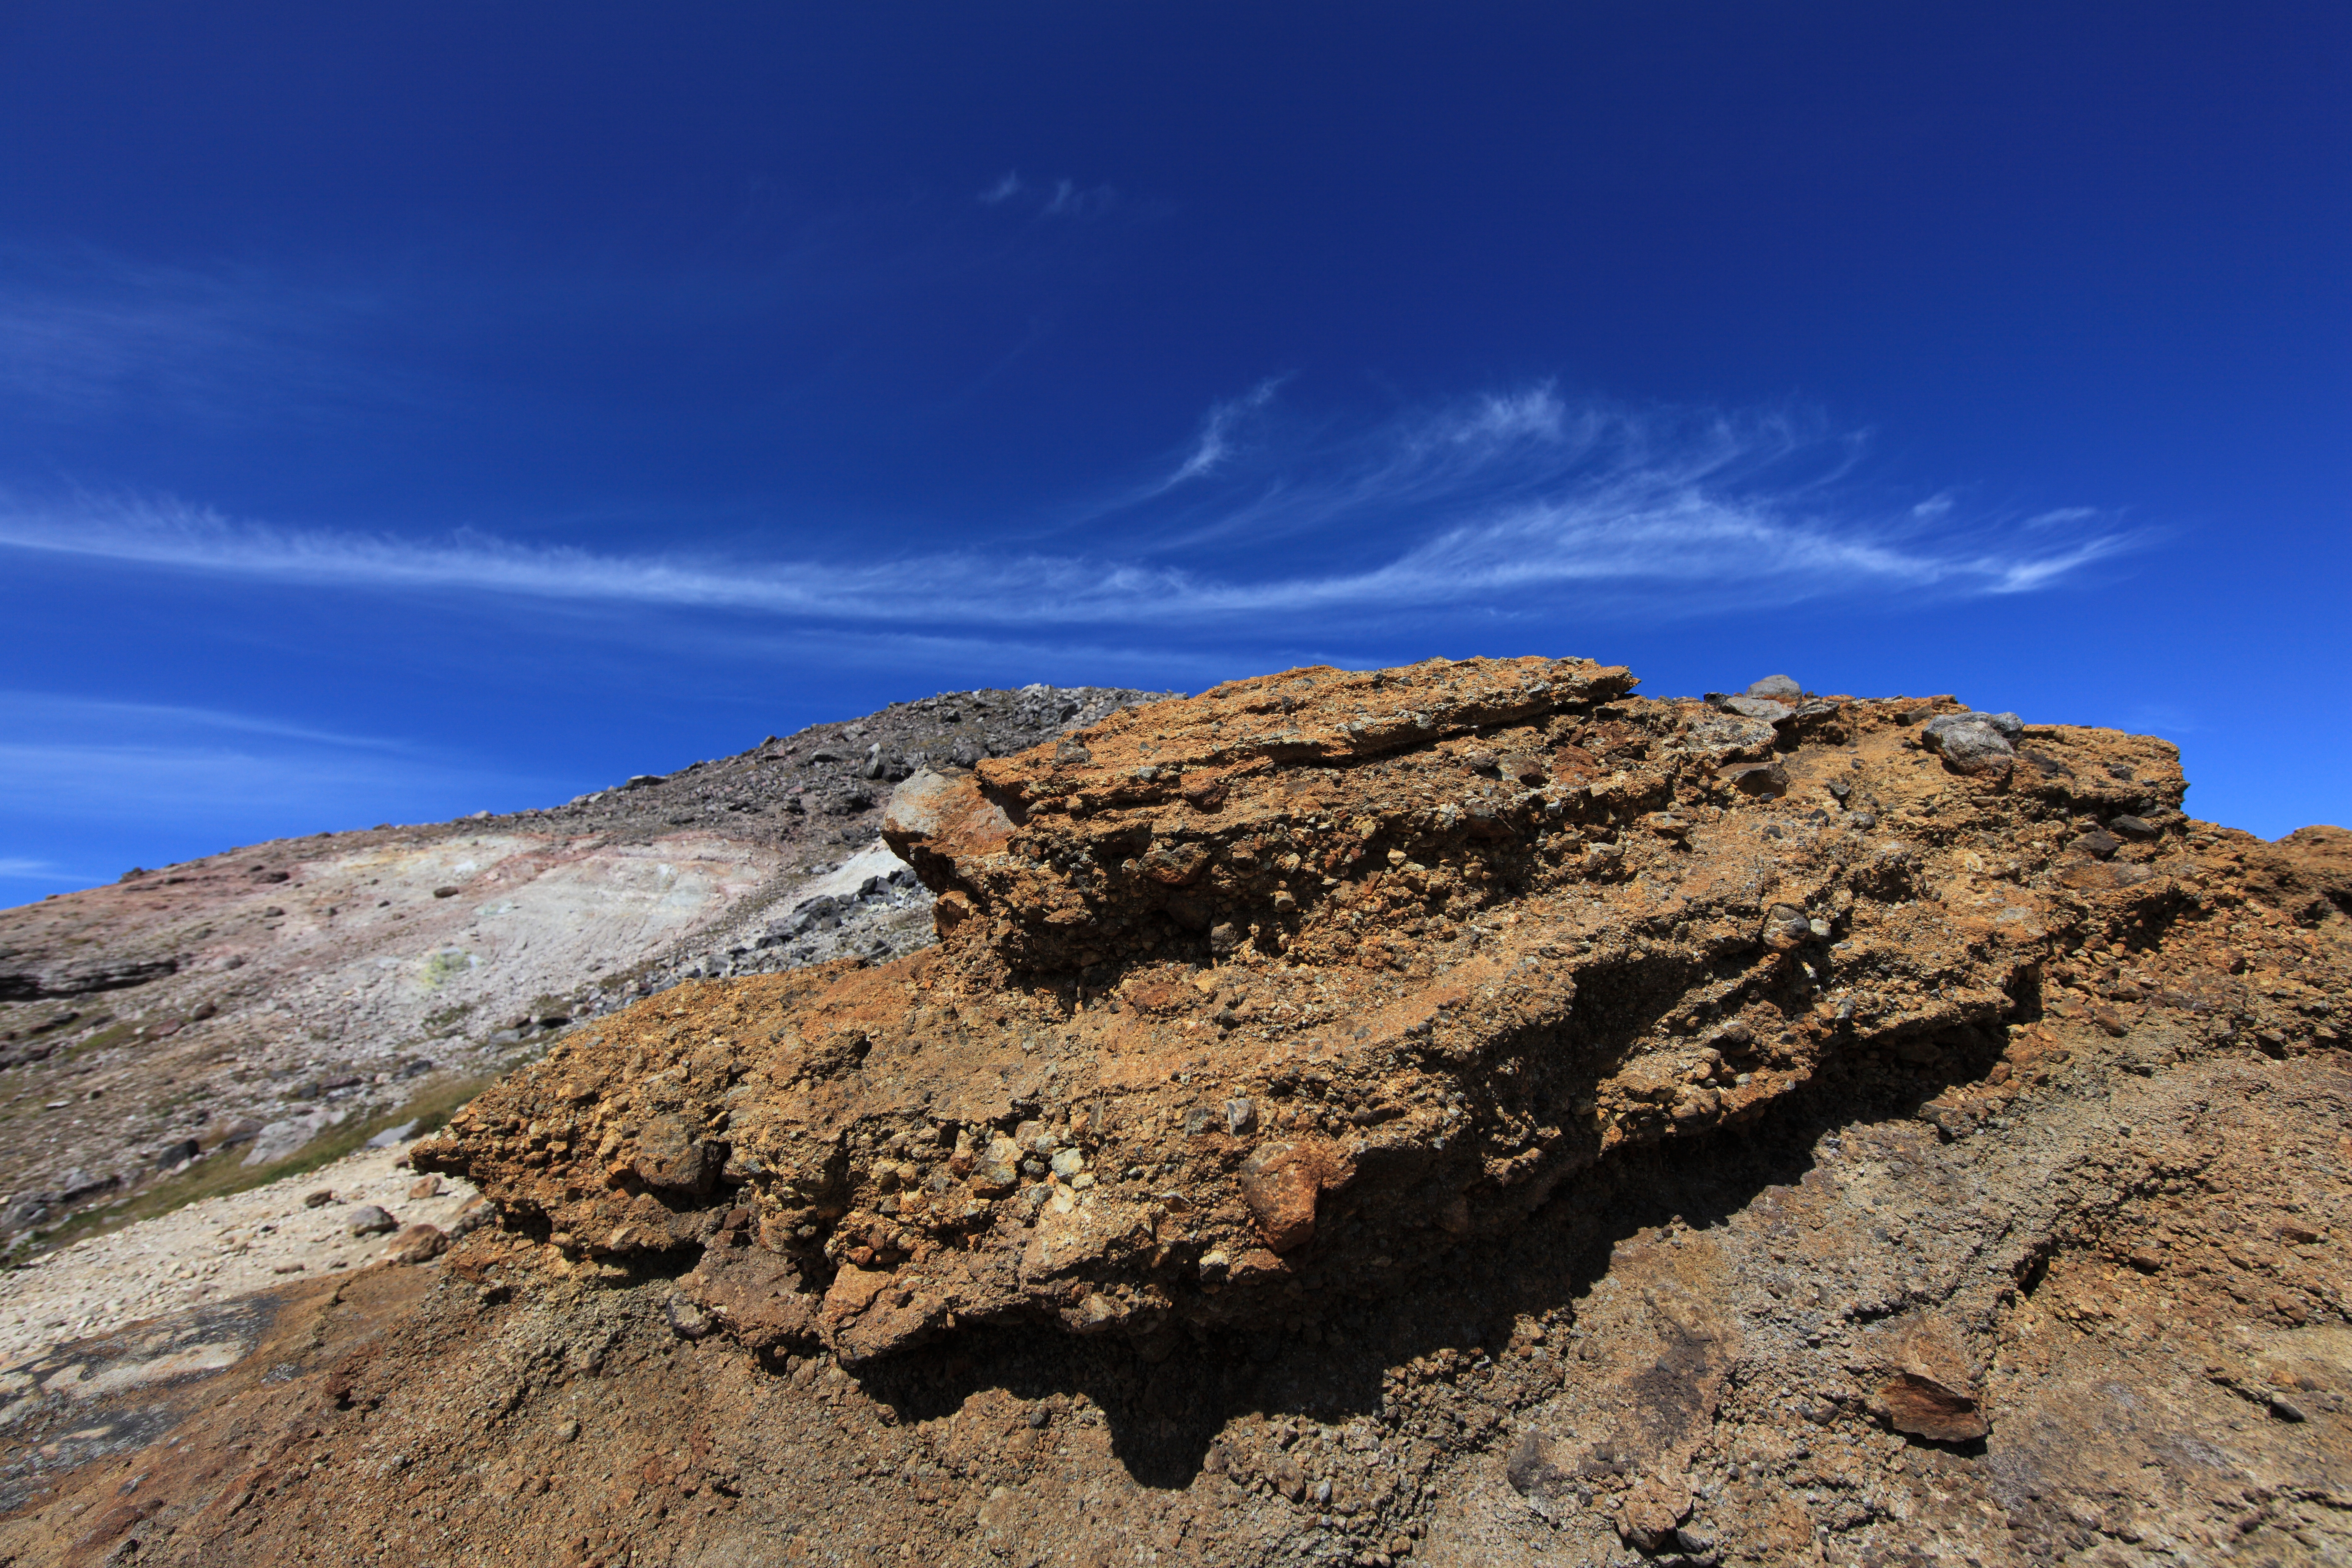
landscape, sea, coast, rock, horizon, wilderness, mountain, cloud, sky, hill, mountain range, cliff, high, soil, terrain, ridge, summit, clouds, cool image, geology, badlands, plateau, tochigi, 5d, hires, fell, markii, hi, res, resolution, nasu, chausudake, cape, landform, geographical feature, mountainous landforms